Mong Kok Stadium

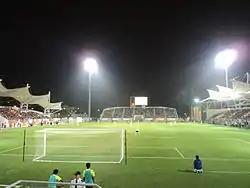
New Main grandstand.

The Secretary for Home Affairs, Mr Tsang Tak-sing attended Mong Kok Stadium's official re-opening ceremony. To celebrate the re-opening of the stadium, the Leisure and Cultural Services Department organised a ceremony for 15 November 2011 and invited the Russian National Youth Team for a friendly football match with the Hong Kong Youth Representative Team. A sport towel, a limited edition souvenir specially produced to celebrate the re-opening of the stadium, was distributed to each attendee to make this meaningful day more memorable. There were also performances including rhythmic drumming with flag waving, and wushu and a lion dance, showing a unique Chinese flavour. The ceremony also featured impressive performances by cheering teams and the Hong Kong Police Band.